Prè

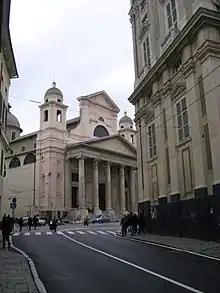
The church of "Nunziata"

The museum occupies 20 halls on an area of about 10,000 m². Since September 2009 the submarine Nazario Sauro, retired from the Italian Navy in 2002, has been moored in the small harbor basin in front of the museum, adapted for public visits and integrated in the museum visit path.